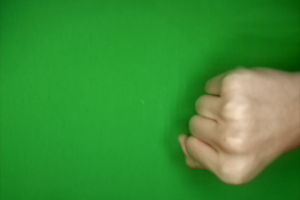
Label: rock